Sødring & Co.

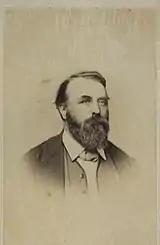
Christopher Hansen Sødring

Sødring & Co. was a Danish manufacturer of artificial mineral water and soft drinks based in Copenhagen, Denmark. The company was initially based in Rabeshave in Christianshavn, then at Kompagnistræde 20 from 1860 and finally at Østerbrogade 48 (now No. 70) in Østerbro from 1886. A branch in Aalborg was established in 1870 and from 1926 continued as an independent company under the name Sødring & Co.'sEftf.. The remainder of the company was in 1929 acquired by Rosenborg Brøndanstalt.